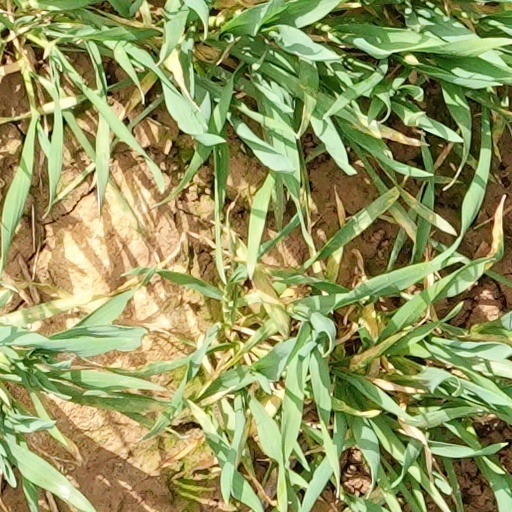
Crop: wheat